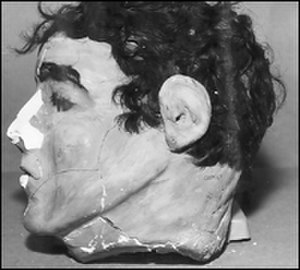
Alcatraz Federal Penitentiary / Historie / Flugtforsøg
Paphovede fundet i Frank Morris' celle
Alcatraz Federal Penitentiary eller United States Penitentiary, Alcatraz Island, ofte blot kaldet Alcatraz, var et føderalt fængsel af højeste sikkerhedsklasse på Alcatraz Island, to kilometer ud for kysten ved San Francisco i Californien i USA. Fængslet blev drevet fra 1934 til 1963.